Amador County, California

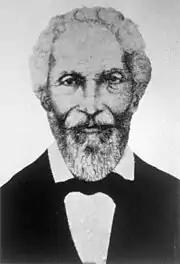
Amador County is named after José María Amador, a Californio miner who found gold in the area in 1848.

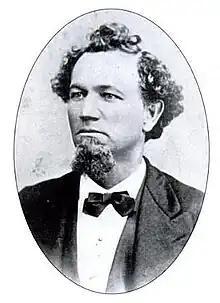

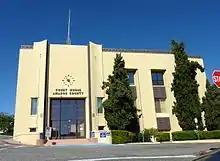
The former Amador County Courthouse consists of two buildings: the second courthouse (built 1864) and the Hall of Records (1893), that were enclosed and combined in 1939 with an Art Deco exterior.

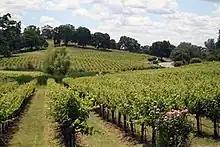
Amador Vineyard

Amador County was created by the California Legislature on May 11, 1854, from parts of Calaveras and El Dorado counties. It was organized on July 3, 1854. In 1864, part of the county's territory was given to Alpine County.